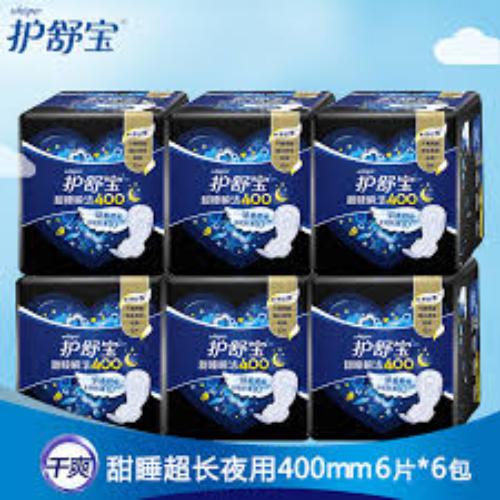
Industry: Necessities